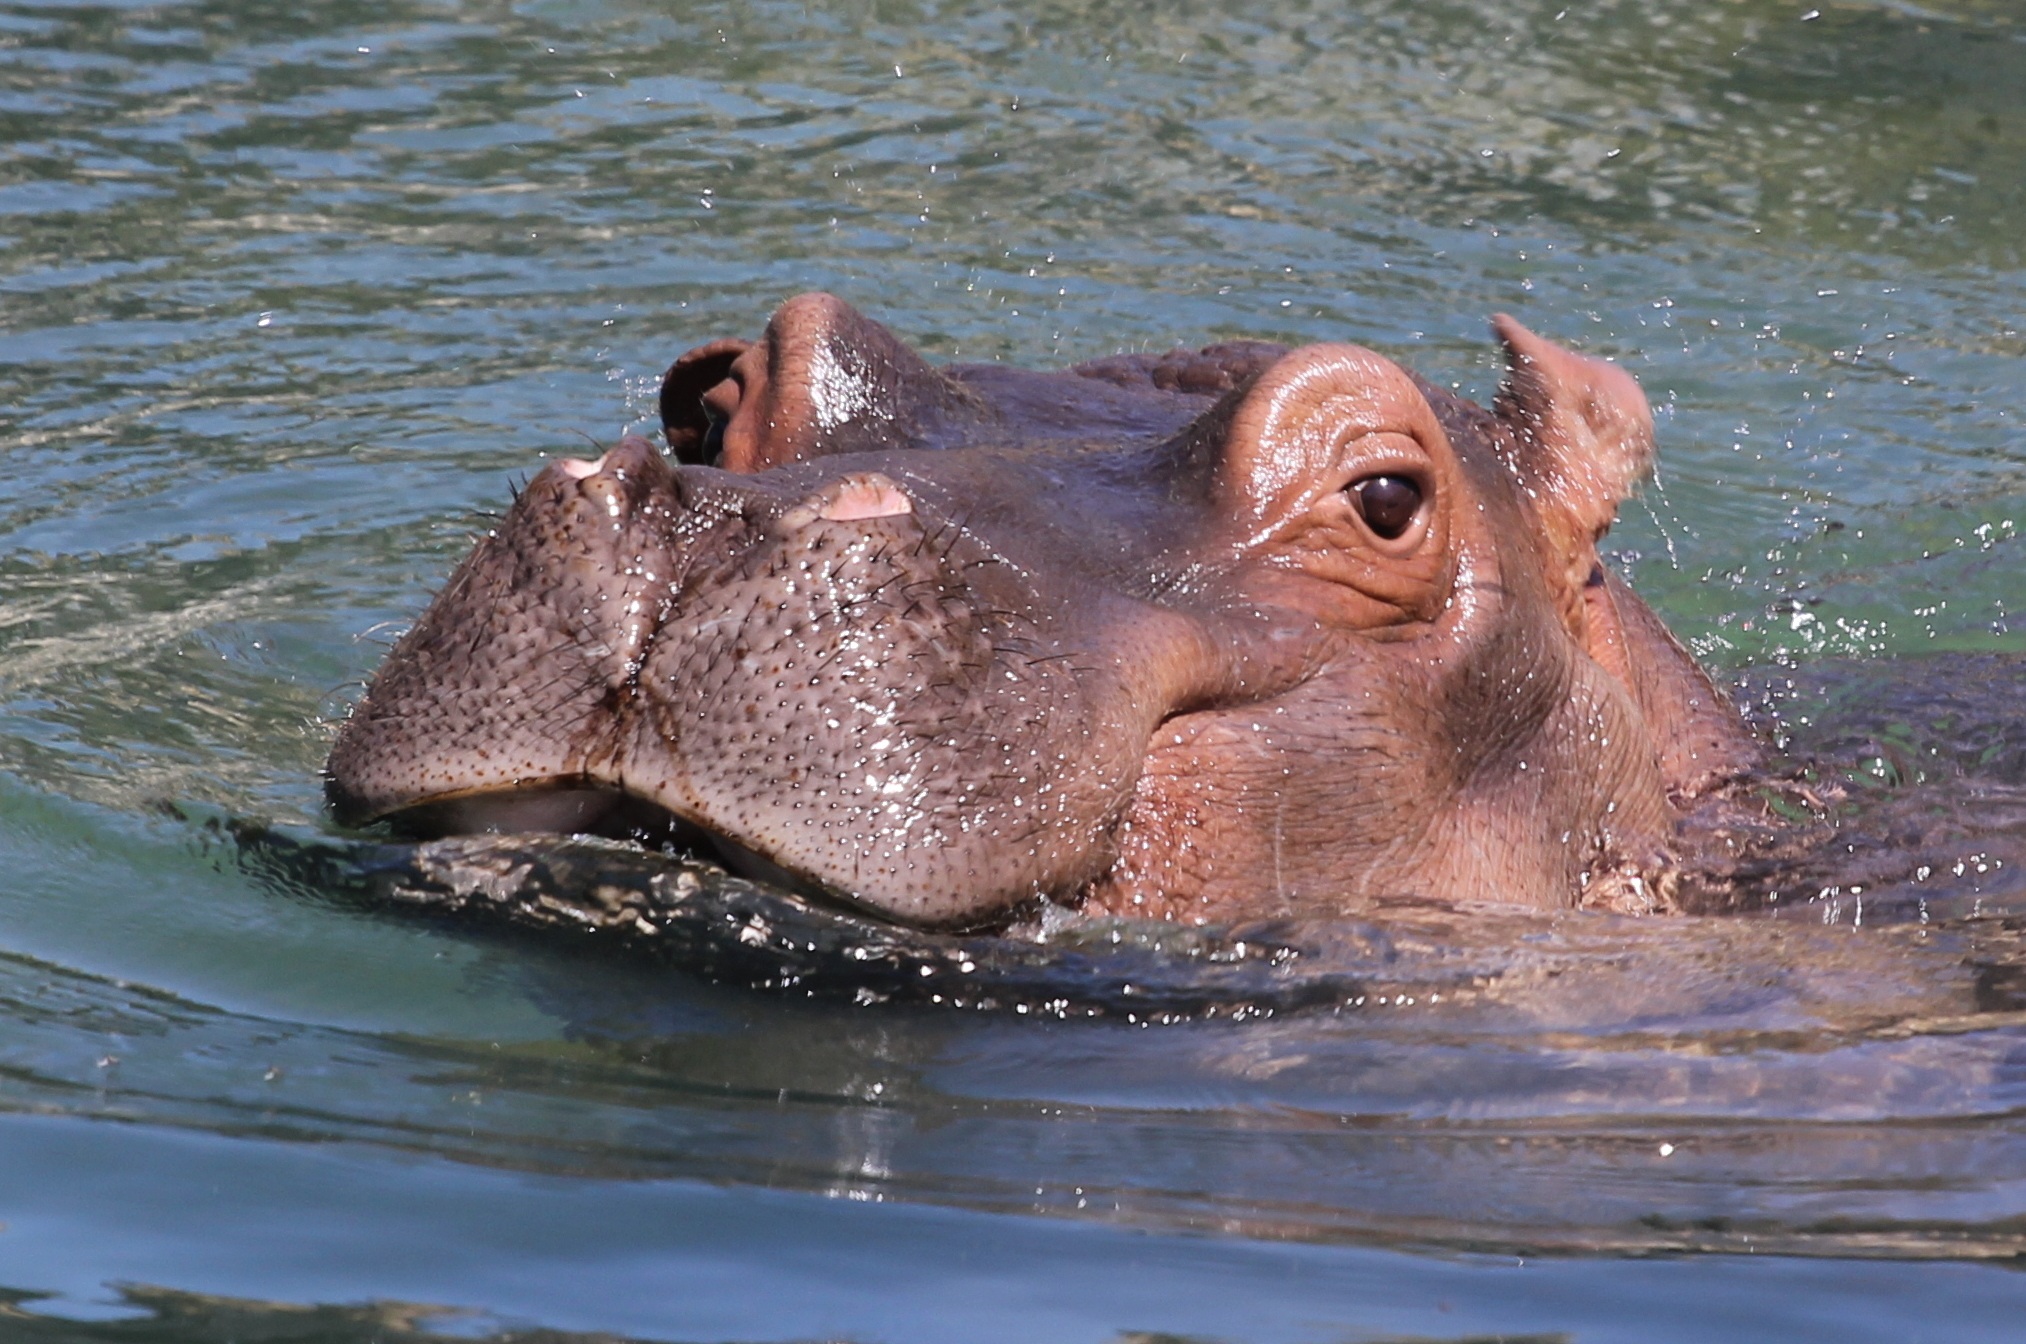
water, wildlife, mammal, ear, fauna, mouth, eyes, head, vertebrate, safari, hippopotamus